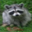
Label: raccoon